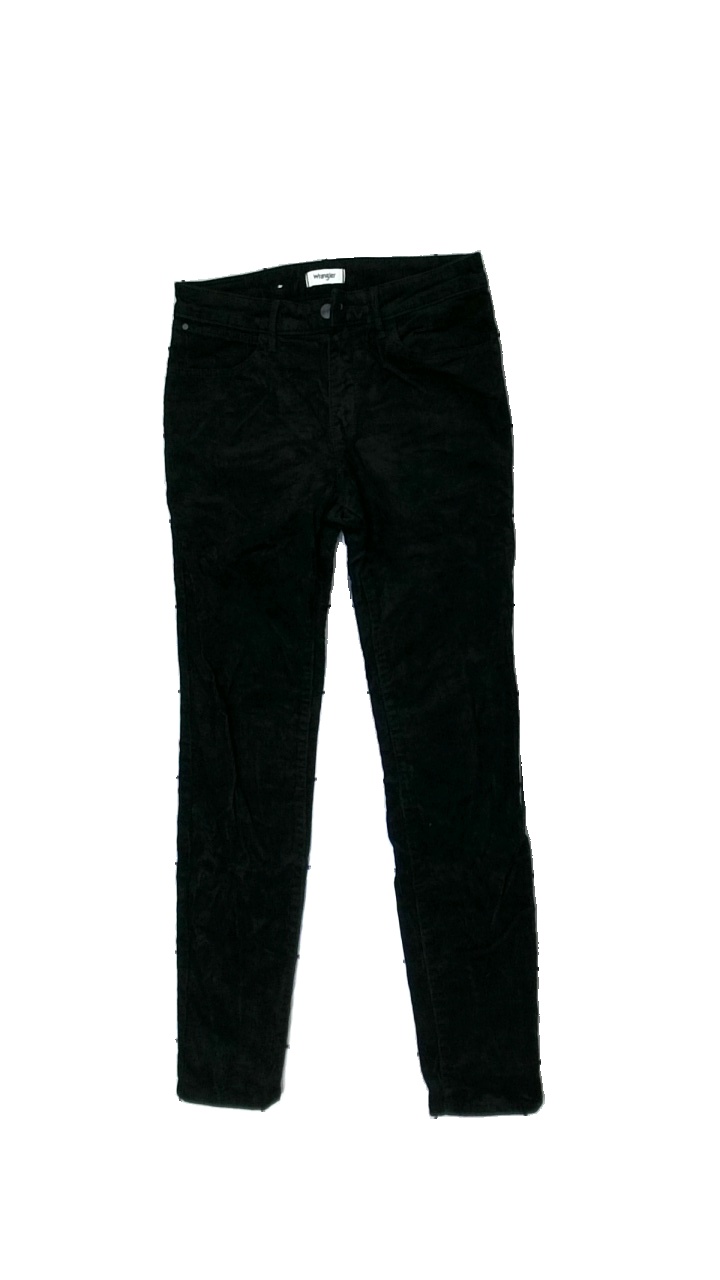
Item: Trousers (Ladies)
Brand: Wrangler
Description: svarta manchester byxor
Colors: Black
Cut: Regular
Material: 100% cotton
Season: All
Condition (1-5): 5
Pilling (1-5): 5
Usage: Reuse
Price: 100-150